Gerald Potterton

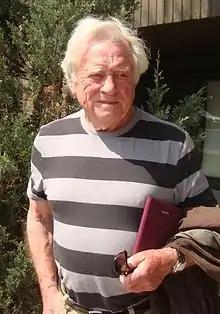
Potterton in 2016

Gerald Potterton (8 March 1931 – 23 August 2022) was a Canadian director, animator, producer and writer. He is best known for directing the cult classic "Heavy Metal" and for his animation work on "Yellow Submarine".